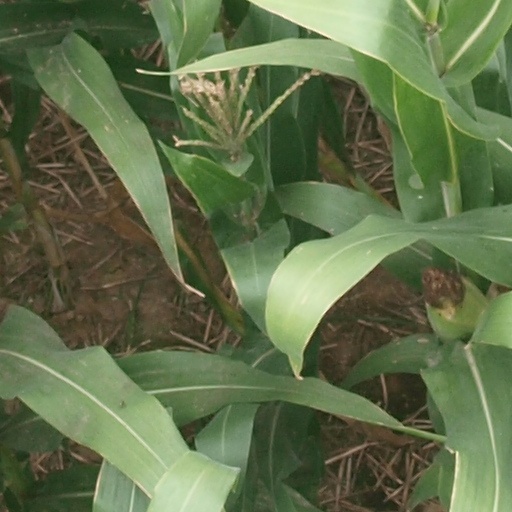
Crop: maize; corn